Thomas Norberg Schulz

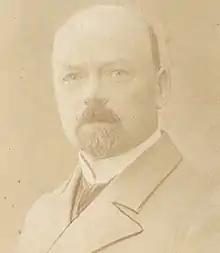
Thomas Norberg Schulz's Portrait

He was born in Trondhjem as a son of attorney Laurentius Andreas Schulz and Christiane Wilhelmine Ulich. He was a brother of educator Carl Schulz. In February 1897 in Strinda Municipality he married Gustava Kielland Bachke, a daughter of Anton Sophus Bachke. He was a grandfather of architect Christian Norberg-Schulz, and thus great-grandfather of opera singer Elizabeth Norberg-Schulz. He died in May 1950 in Oslo.